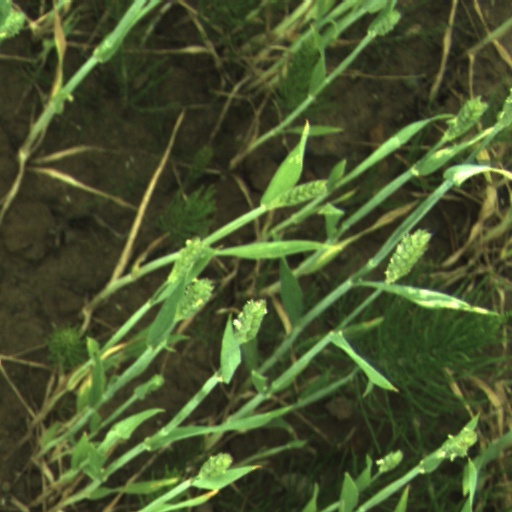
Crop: wheat